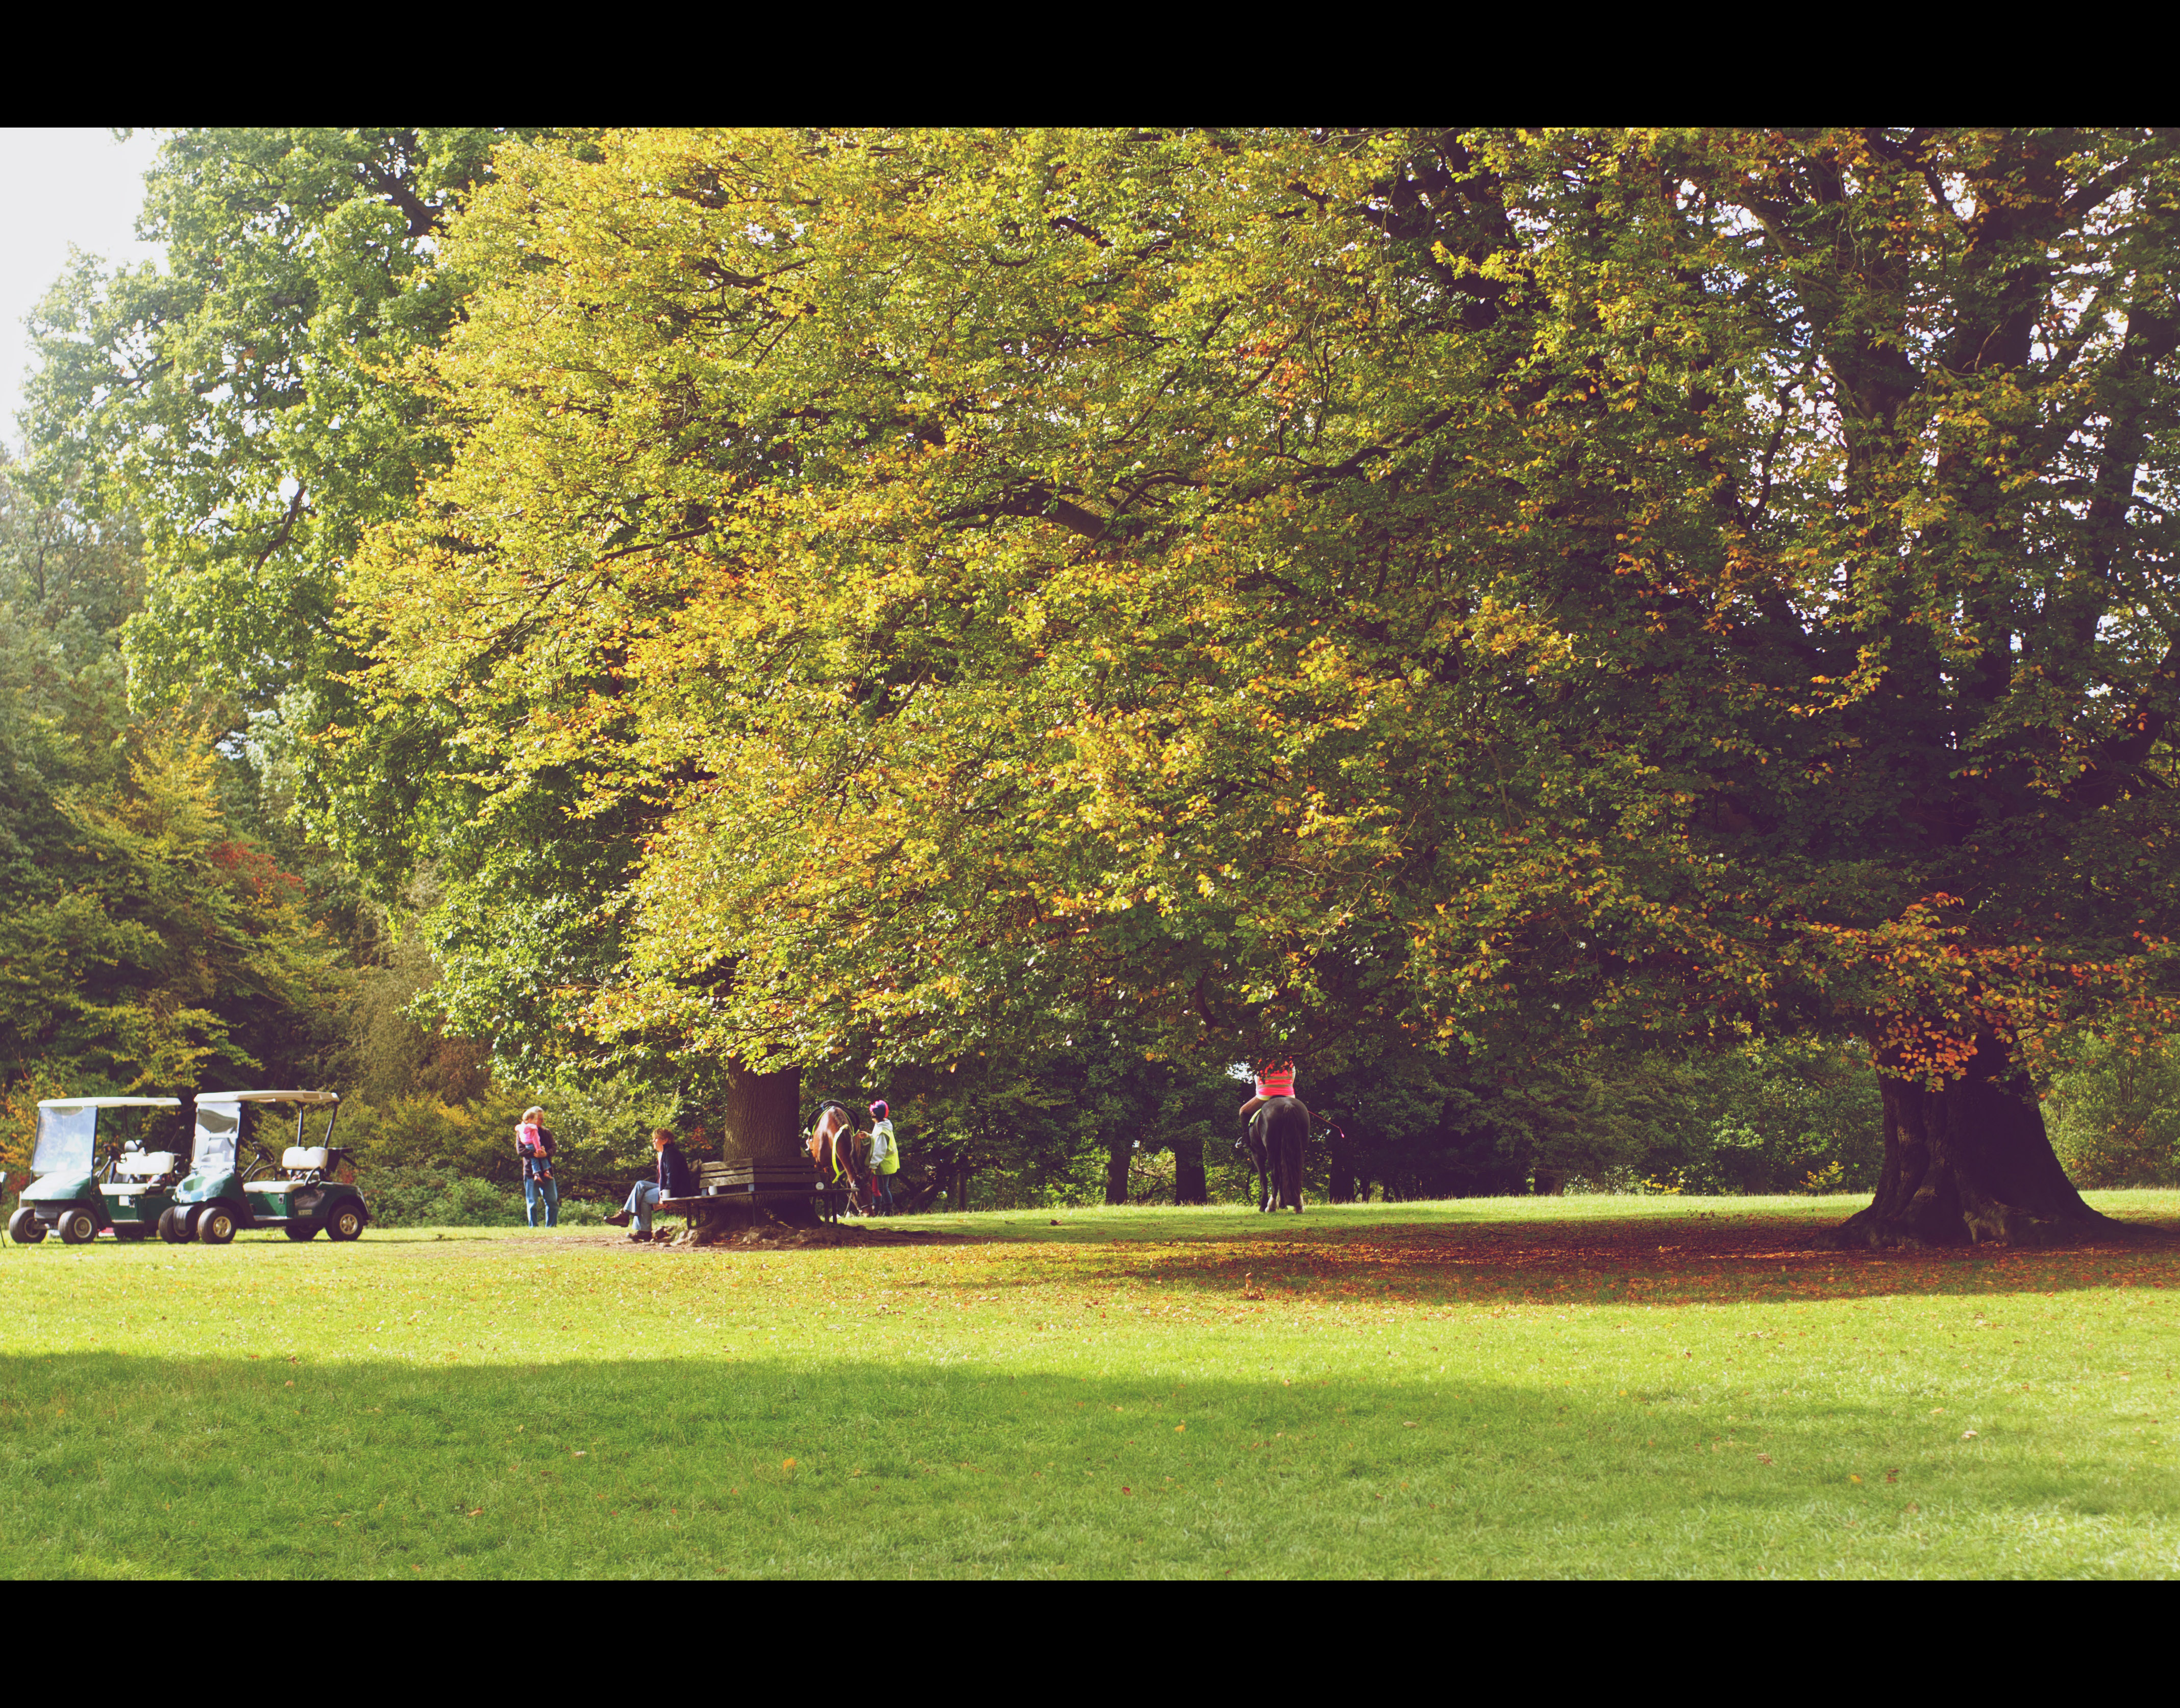
tree, grass, plant, lawn, vintage, meadow, sunlight, leaf, fall, flower, green, autumn, park, season, nationaltrust, colors, sony, woodland, a700, ashridge, 50m, hertfordhire, ashridgeestate, woody plant